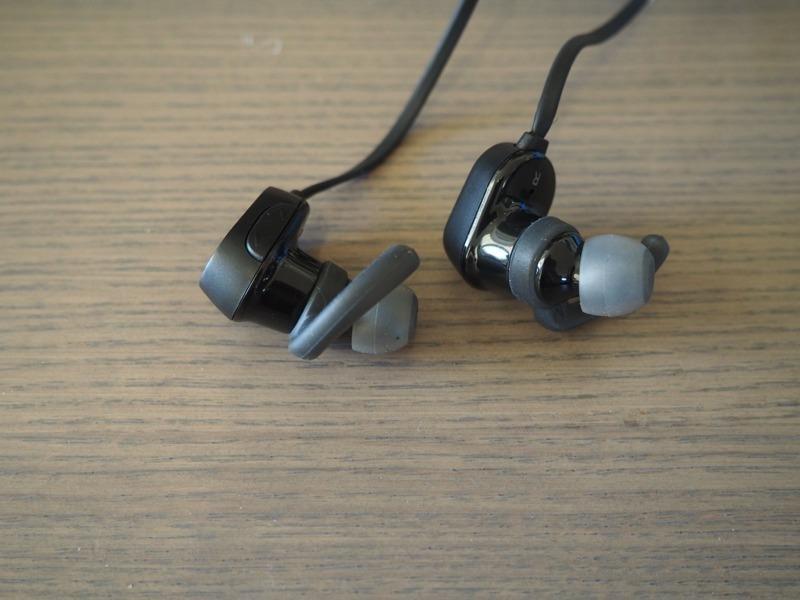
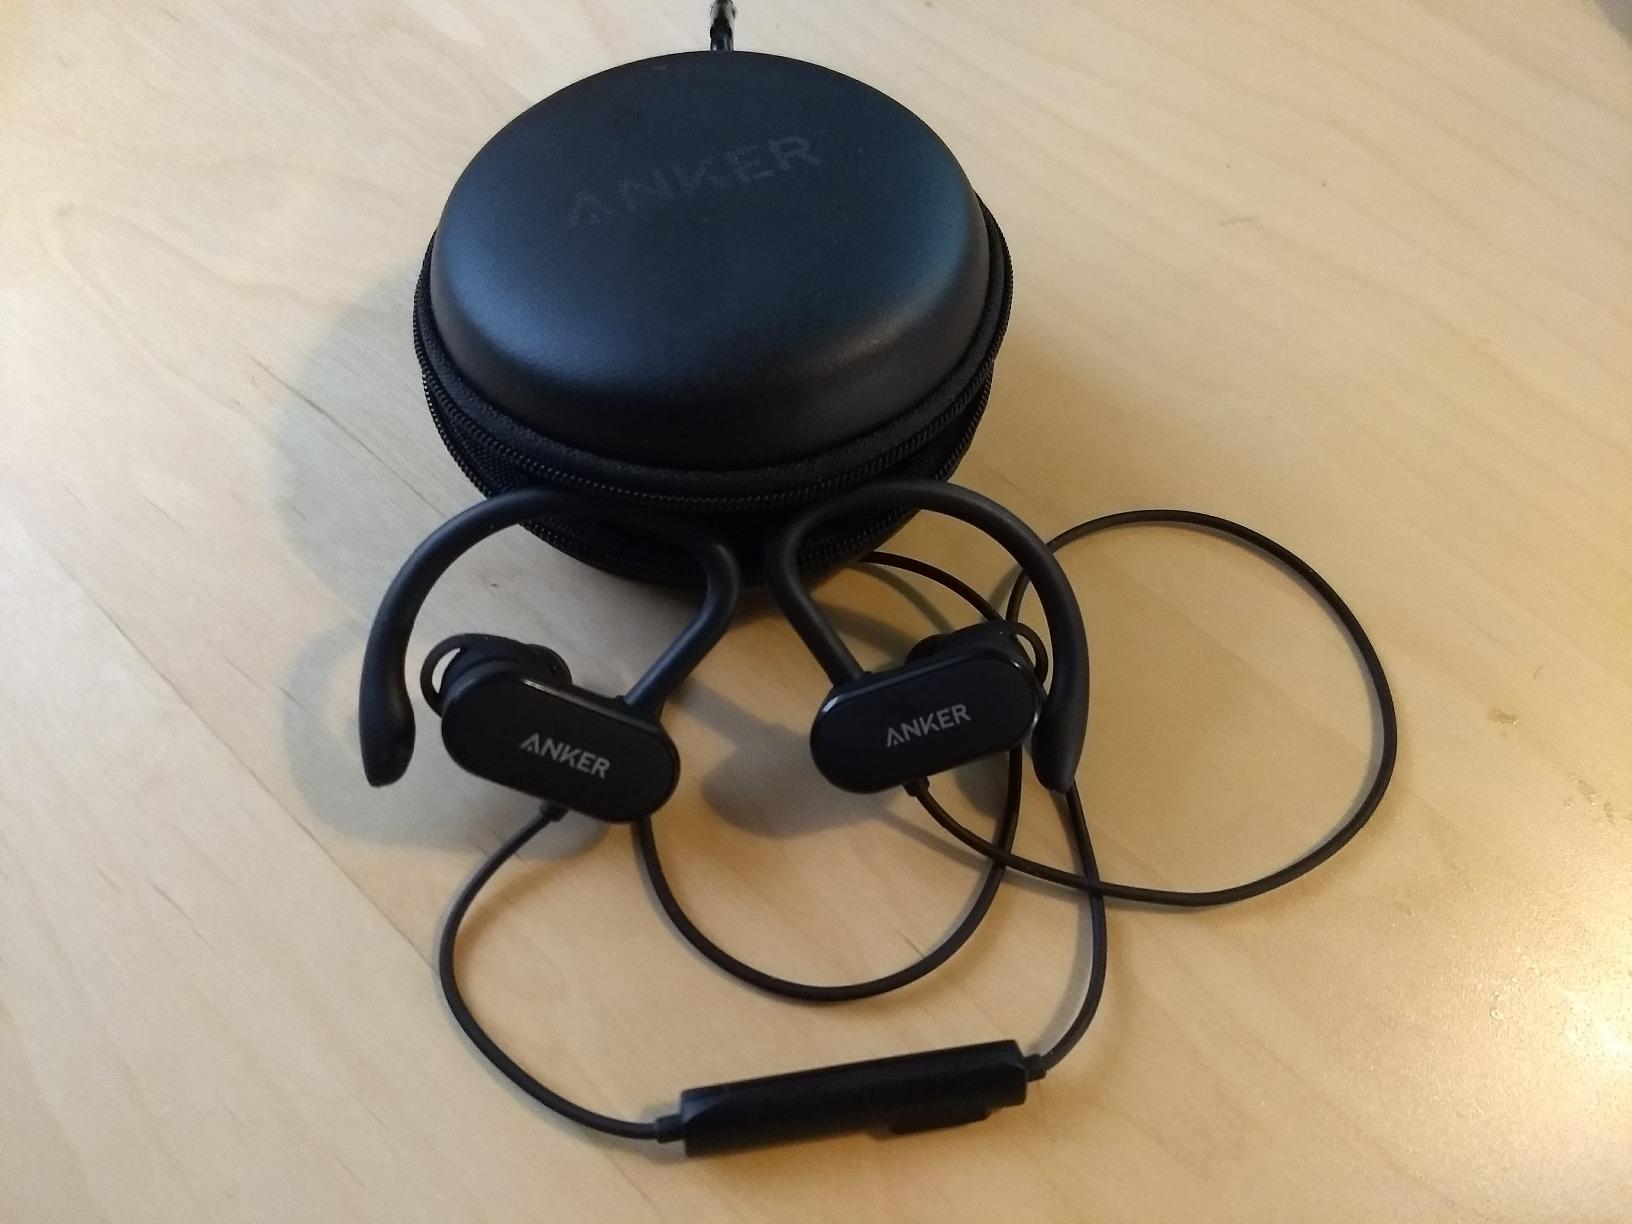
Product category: headphones
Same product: no